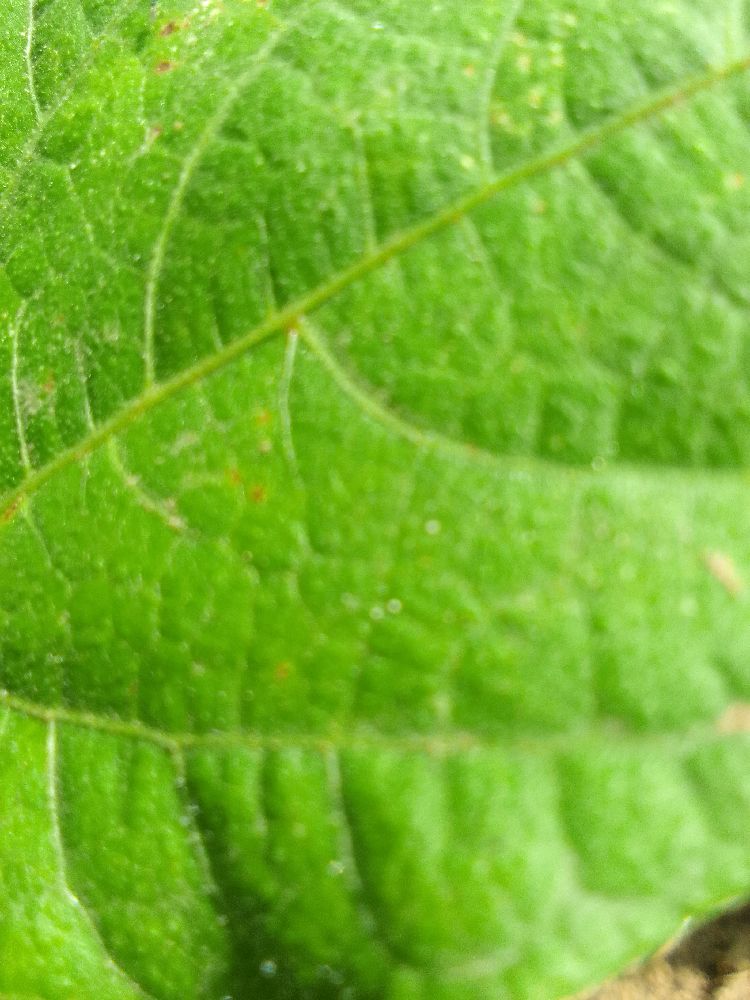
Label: healthy